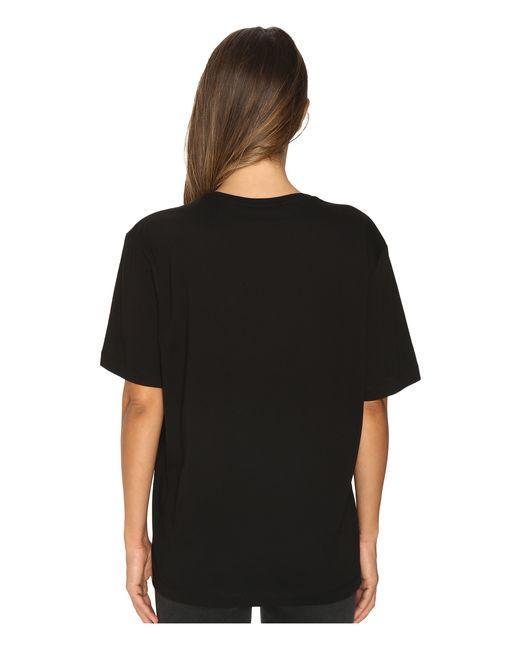
Lässiges T-Shirt schwarz pur für Damen